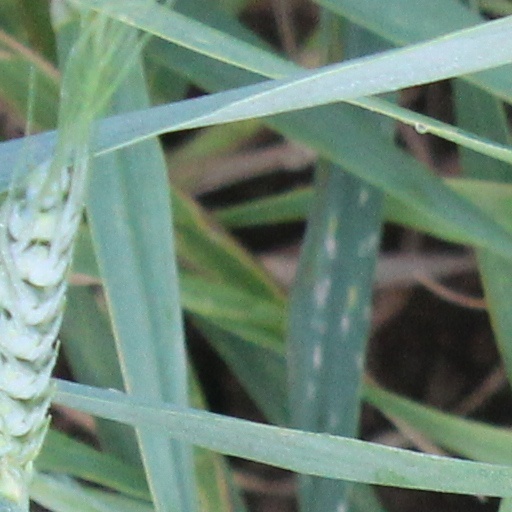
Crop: wheat